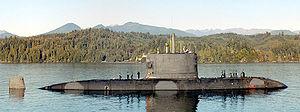
La classe Victoria, à l'origine connue comme classe Upholder ou type 2400, est une classe de quatre sous-marins d'origine britannique. Il s'agit de la 3ᵉ génération de sous-marins britanniques à propulsion diesel-électrique. Ils ont été construits par Vickers Shipbuilding and Engineering Ltd pour la Royal Navy. Depuis 2000, ils opèrent pour la Marine royale canadienne des Forces canadiennes.
Cette liste comprend les navires en service actif dans la flotte de la Marine royale canadienne.